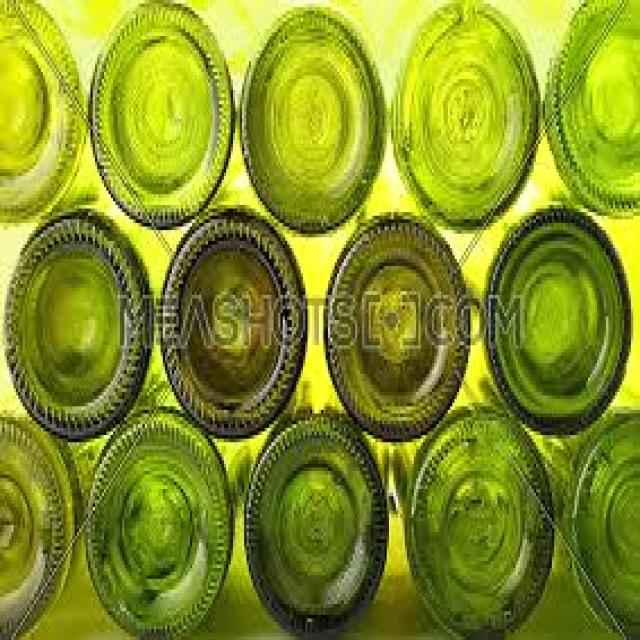
Label: Glass